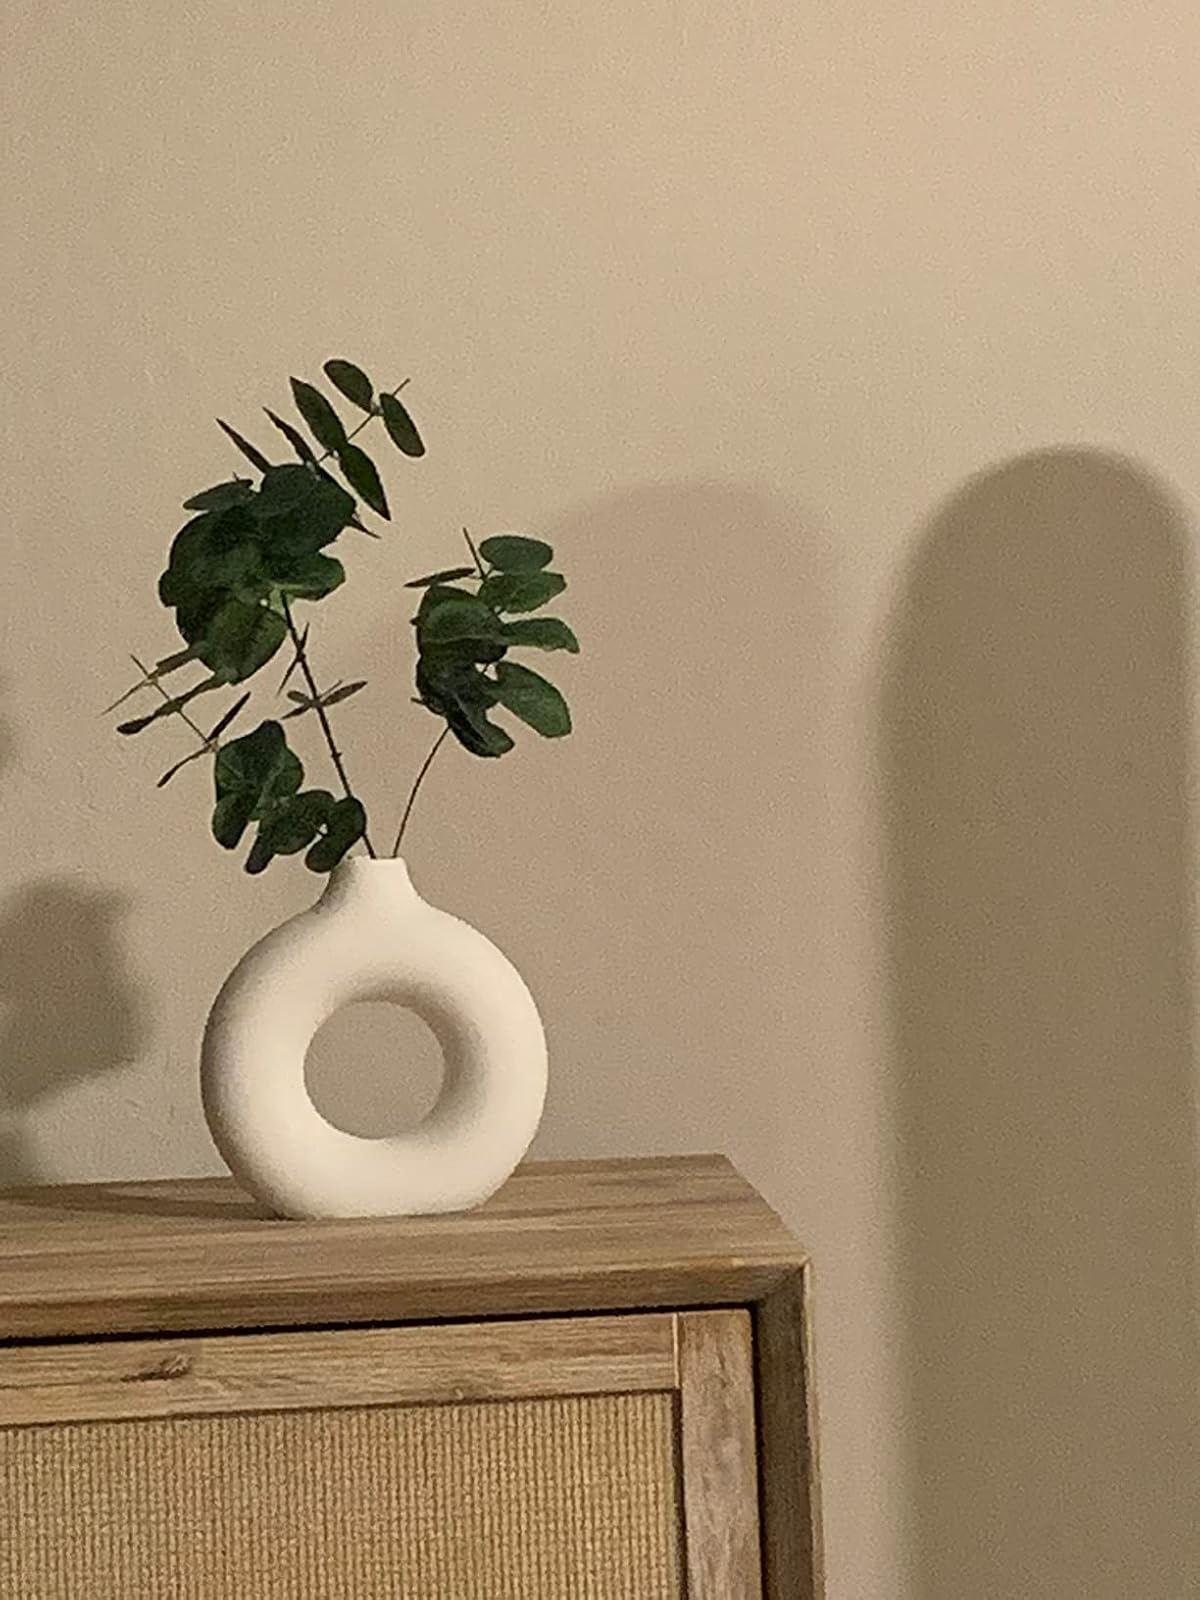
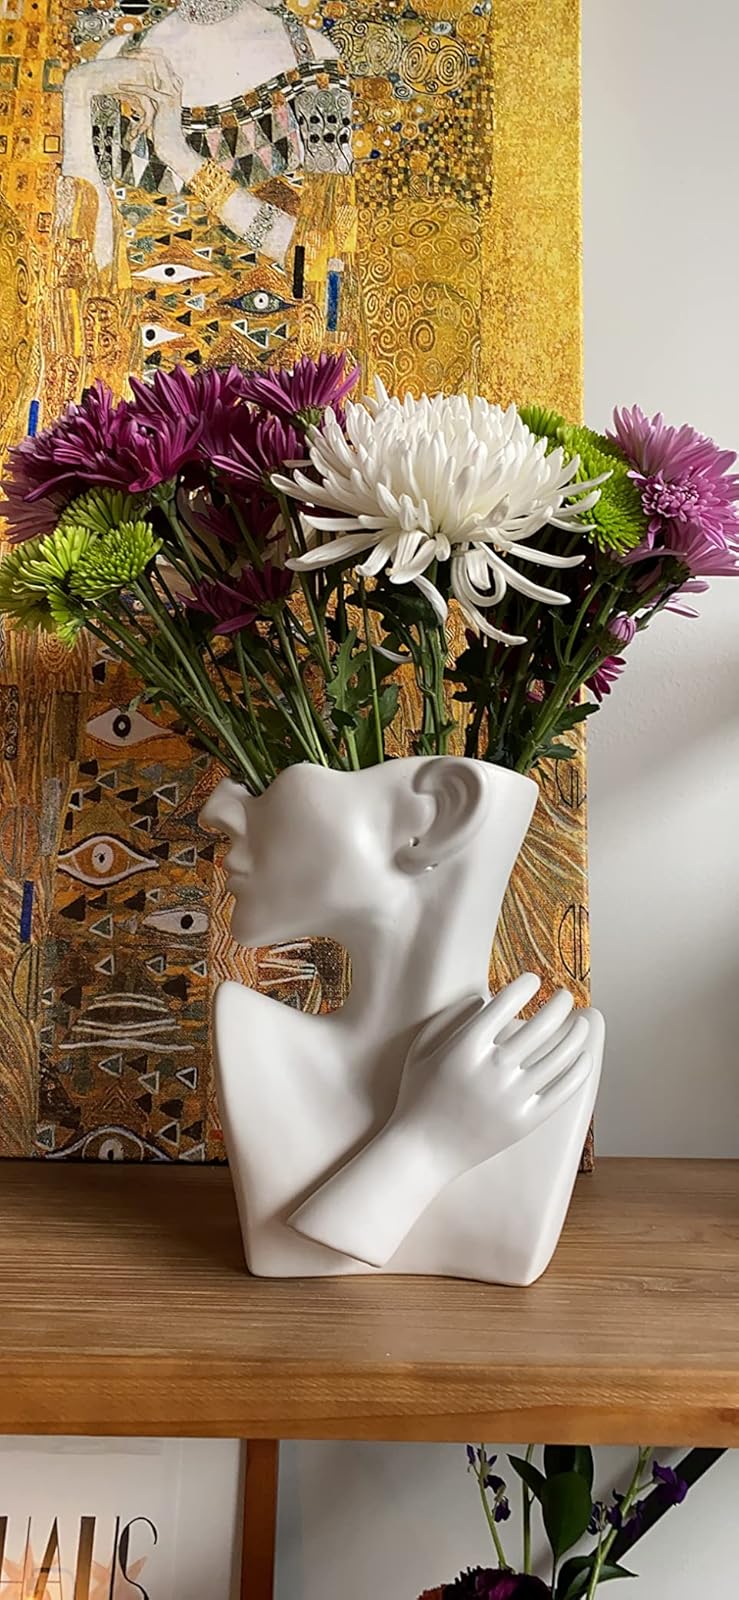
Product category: vase
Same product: no